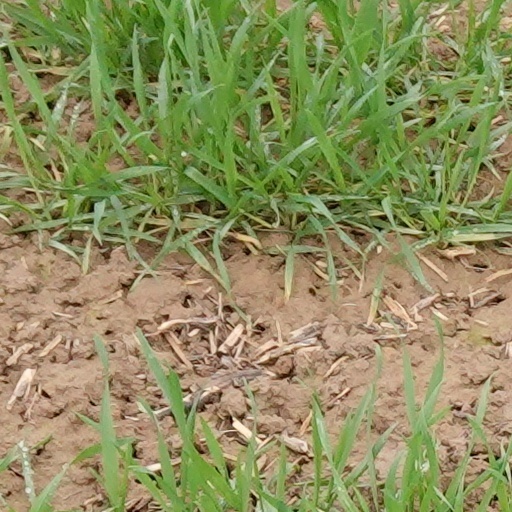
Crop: wheat